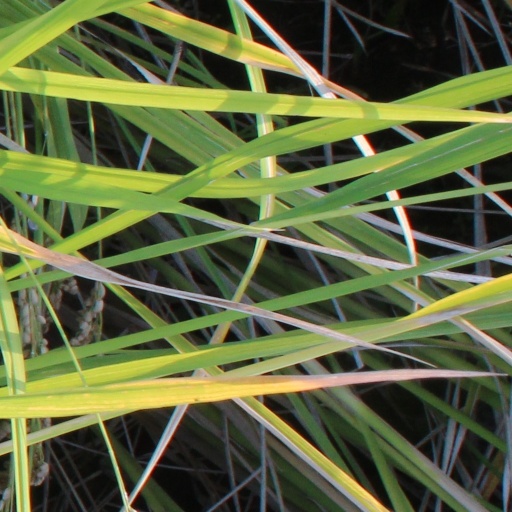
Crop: rice